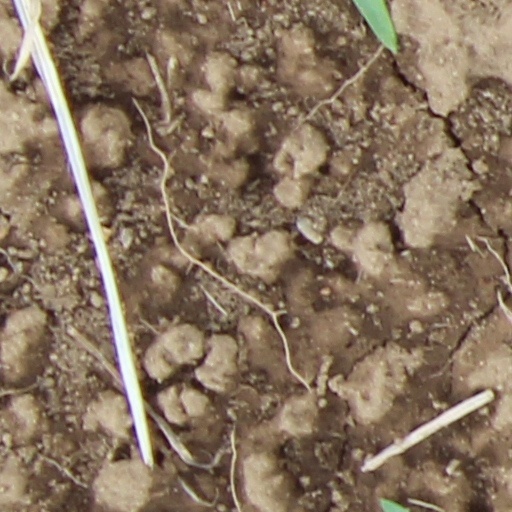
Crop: wheat